2019 American League Division Series

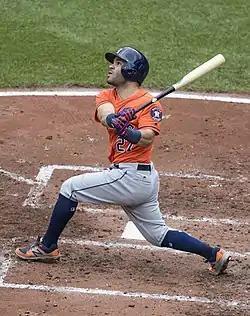
Jose Altuve hit the only home run of Game 1

Justin Verlander and Tyler Glasnow traded scoreless frames for the first four innings before Jose Altuve broke the tie with a two-run home run in the bottom of the fifth inning. It was Altuve's fifth home run in an ALDS Game 1 in the last three seasons. He hit three in Game 1 of the 2017 ALDS and one in Game 1 of the 2018 ALDS. Two more runs would score in the inning on a dropped pop-up error on Rays' second baseman Brandon Lowe. Verlander would keep the Rays bats silent for the next two innings, striking out the side in the top of the seventh to put the finishing touches on seven innings of one-hit baseball with eight strikeouts. The Astros would tack on two more runs in the bottom of the seventh on back-to-back doubles by Yordan Alvarez and Yuli Gurriel. Ryan Pressly would relieve Verlander in the eighth but would surrender two runs on consecutive hits by Eric Sogard and Austin Meadows before Will Harris got Ji-man Choi to ground out to end the inning. Roberto Osuna pitched a perfect ninth inning to seal the Game 1 win for Houston.